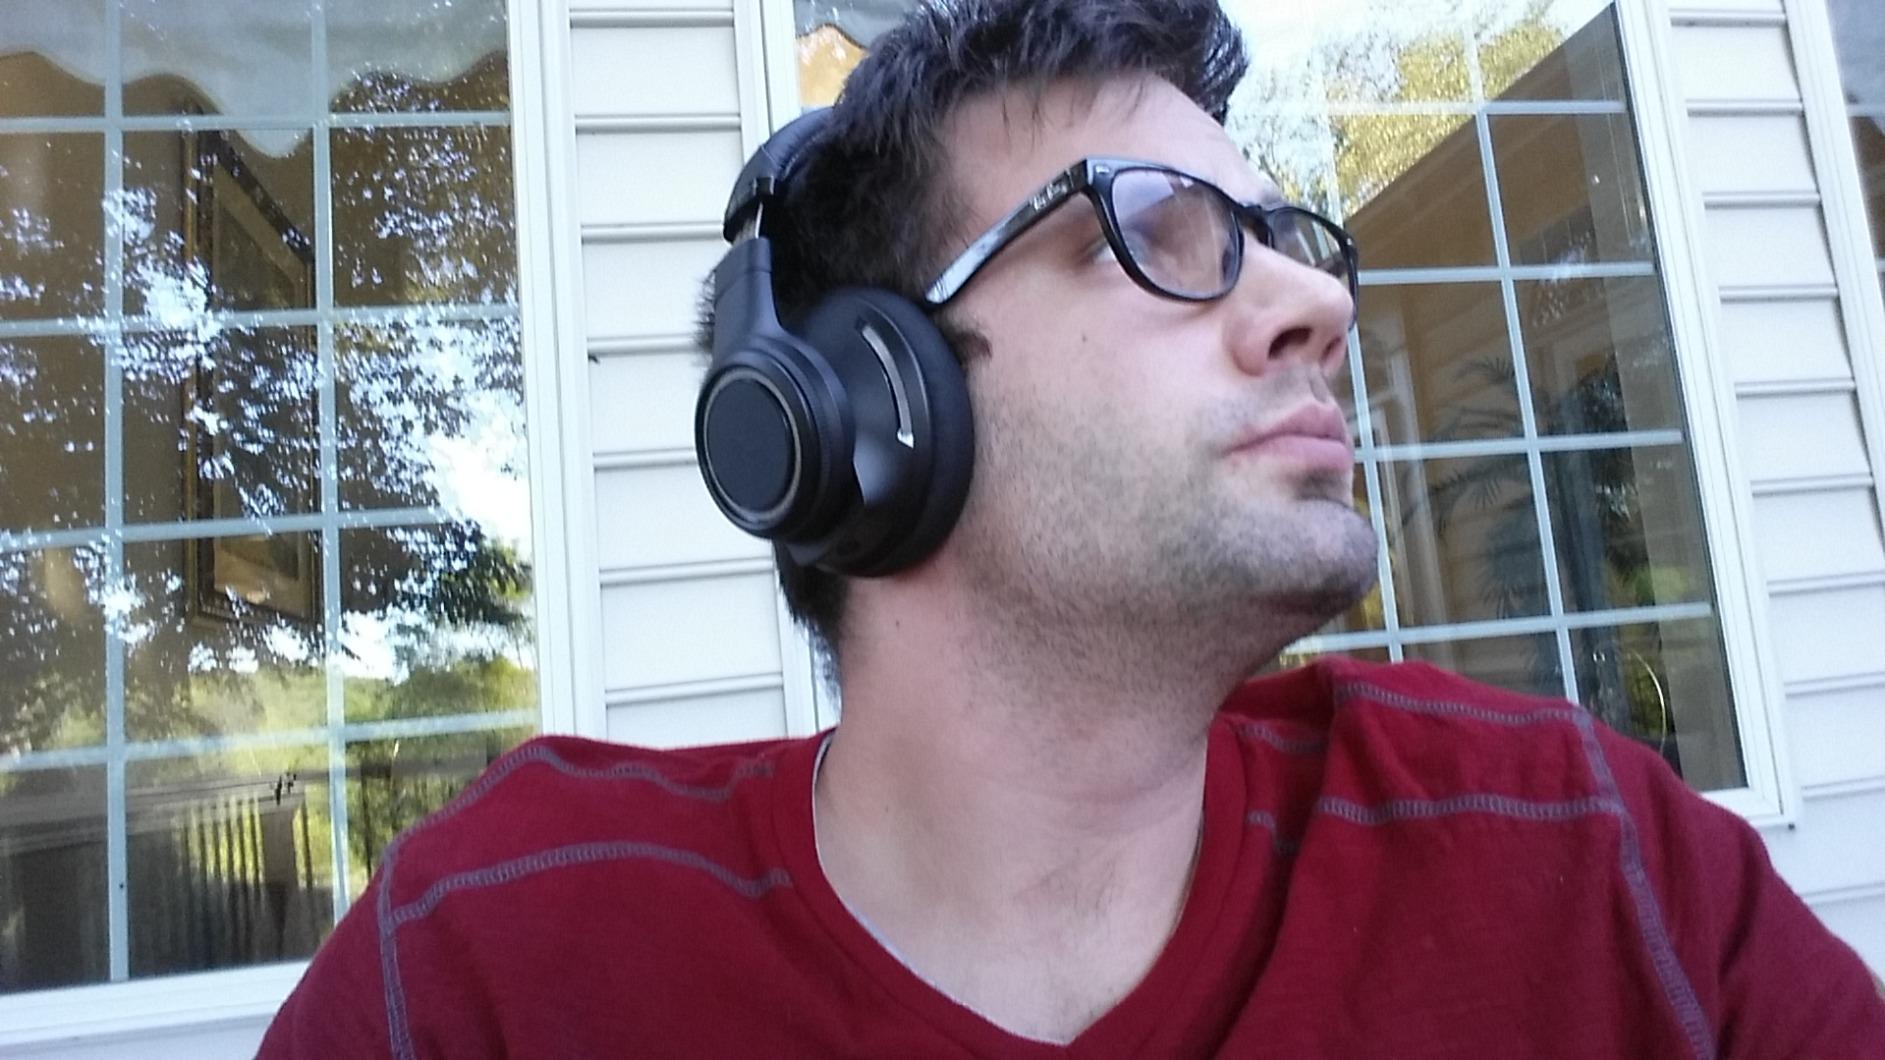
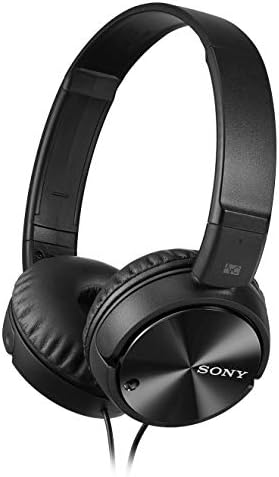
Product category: headphones
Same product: no